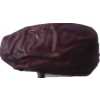
Label: dates